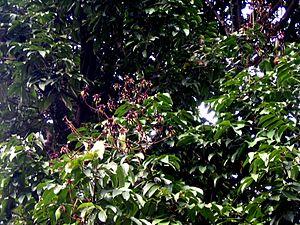
Callerya atropurpurea - feuillages - Bukit Nanas Forest reserve Kuala Lumpur
Callerya atropurpurea est une espèce d'arbre de la famille des Fabaceae.